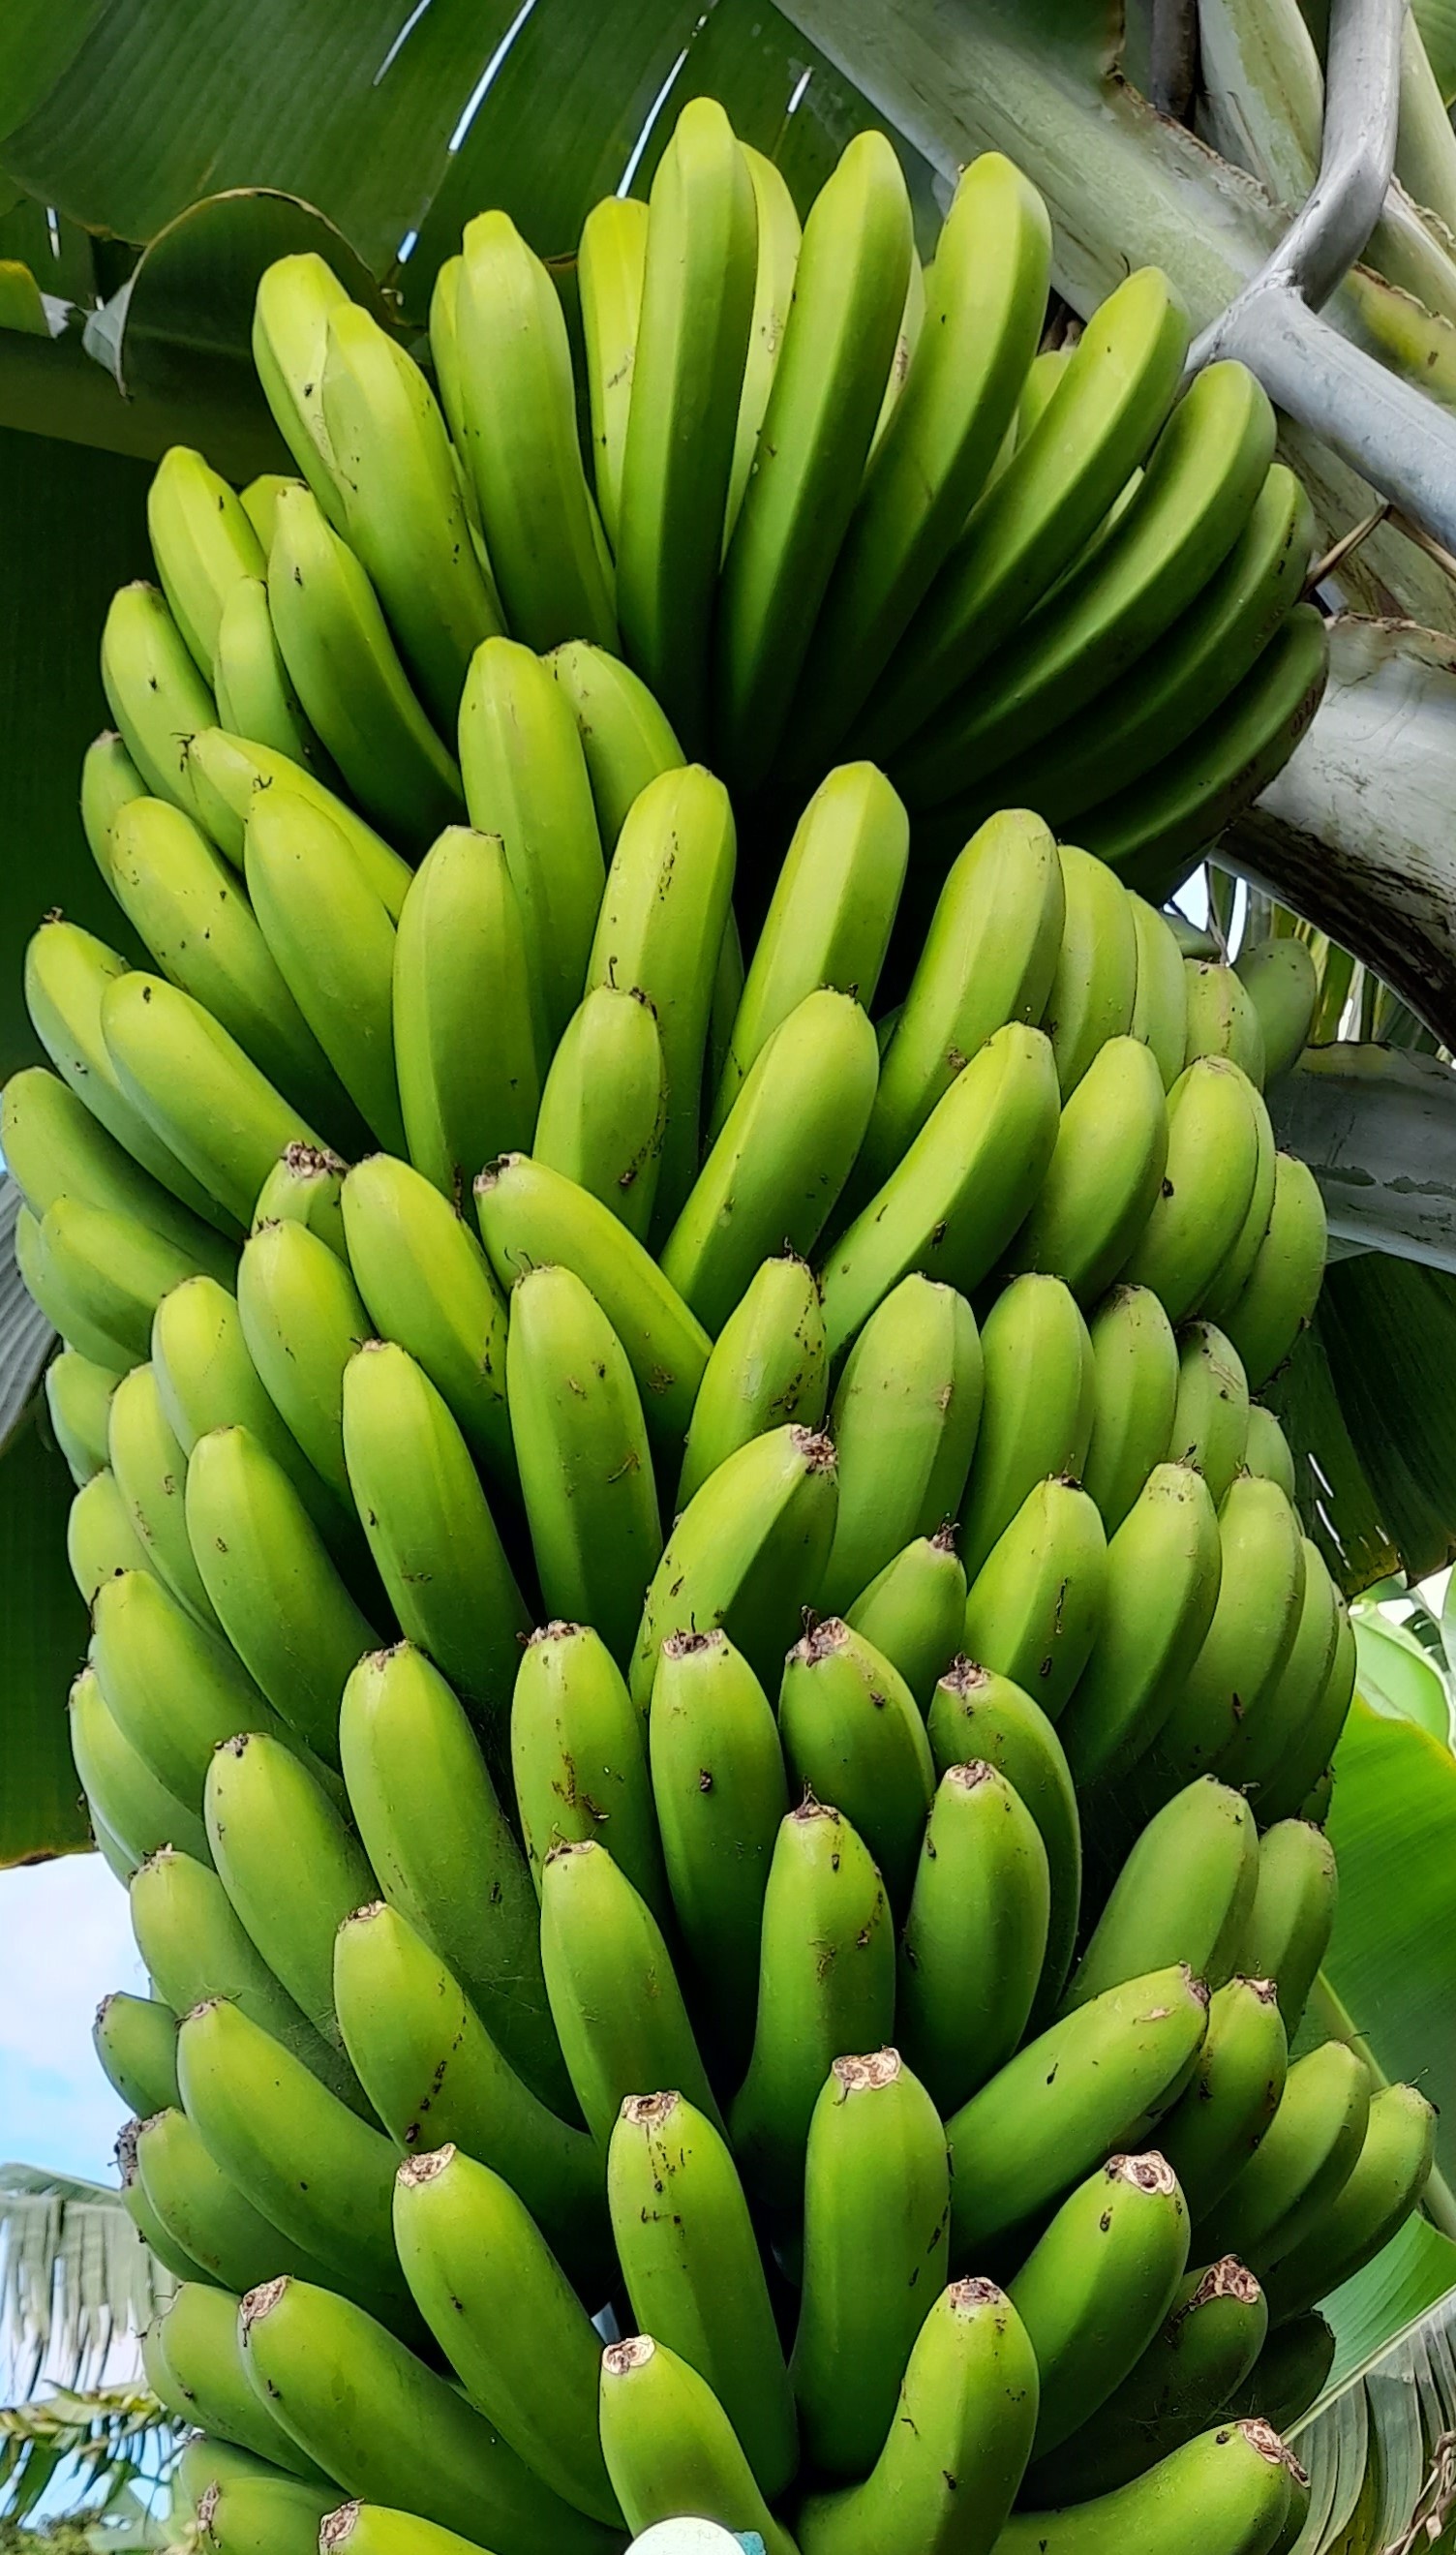
Label: Cut